Answer in natural language. How many Doorways are visible in the scene? Choose between the following options: 1, 3, 0, 2 or 4
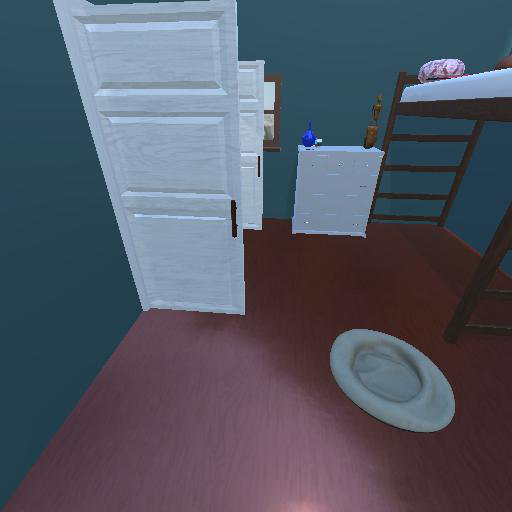
<answer>1</answer>